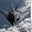
Label: airplane